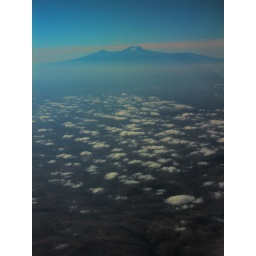
View of the tallest mountain in Africa while flying from Nairobi to Lilongwe